Transport in Hyderabad

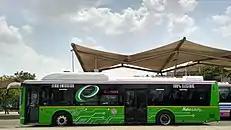
Olectra - BYD Electric Bus at Domestic Departures terminal in Hyderabad

Hyderabad is integrated into the National Highway Network of India through NH 44, NH 65, NH 163, NH 765, NH 765D, while four State Highways SH1, SH4, SH 6, SH 19 originate/terminate in Hyderabad. Hyderabad has a vehicle population of nearly 48 lakhs and is the highest after Delhi, Bengaluru, Chennai and Mumbai.